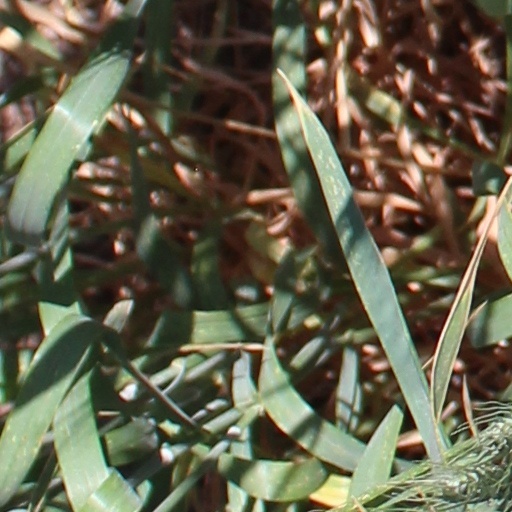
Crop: wheat